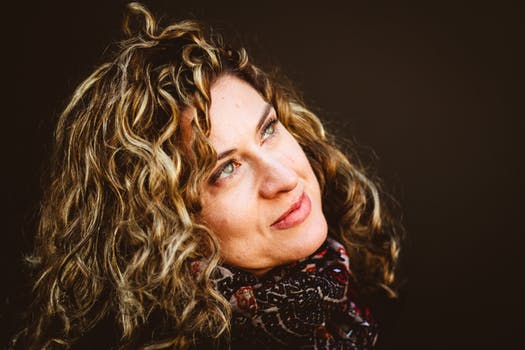
Label: No Watermark